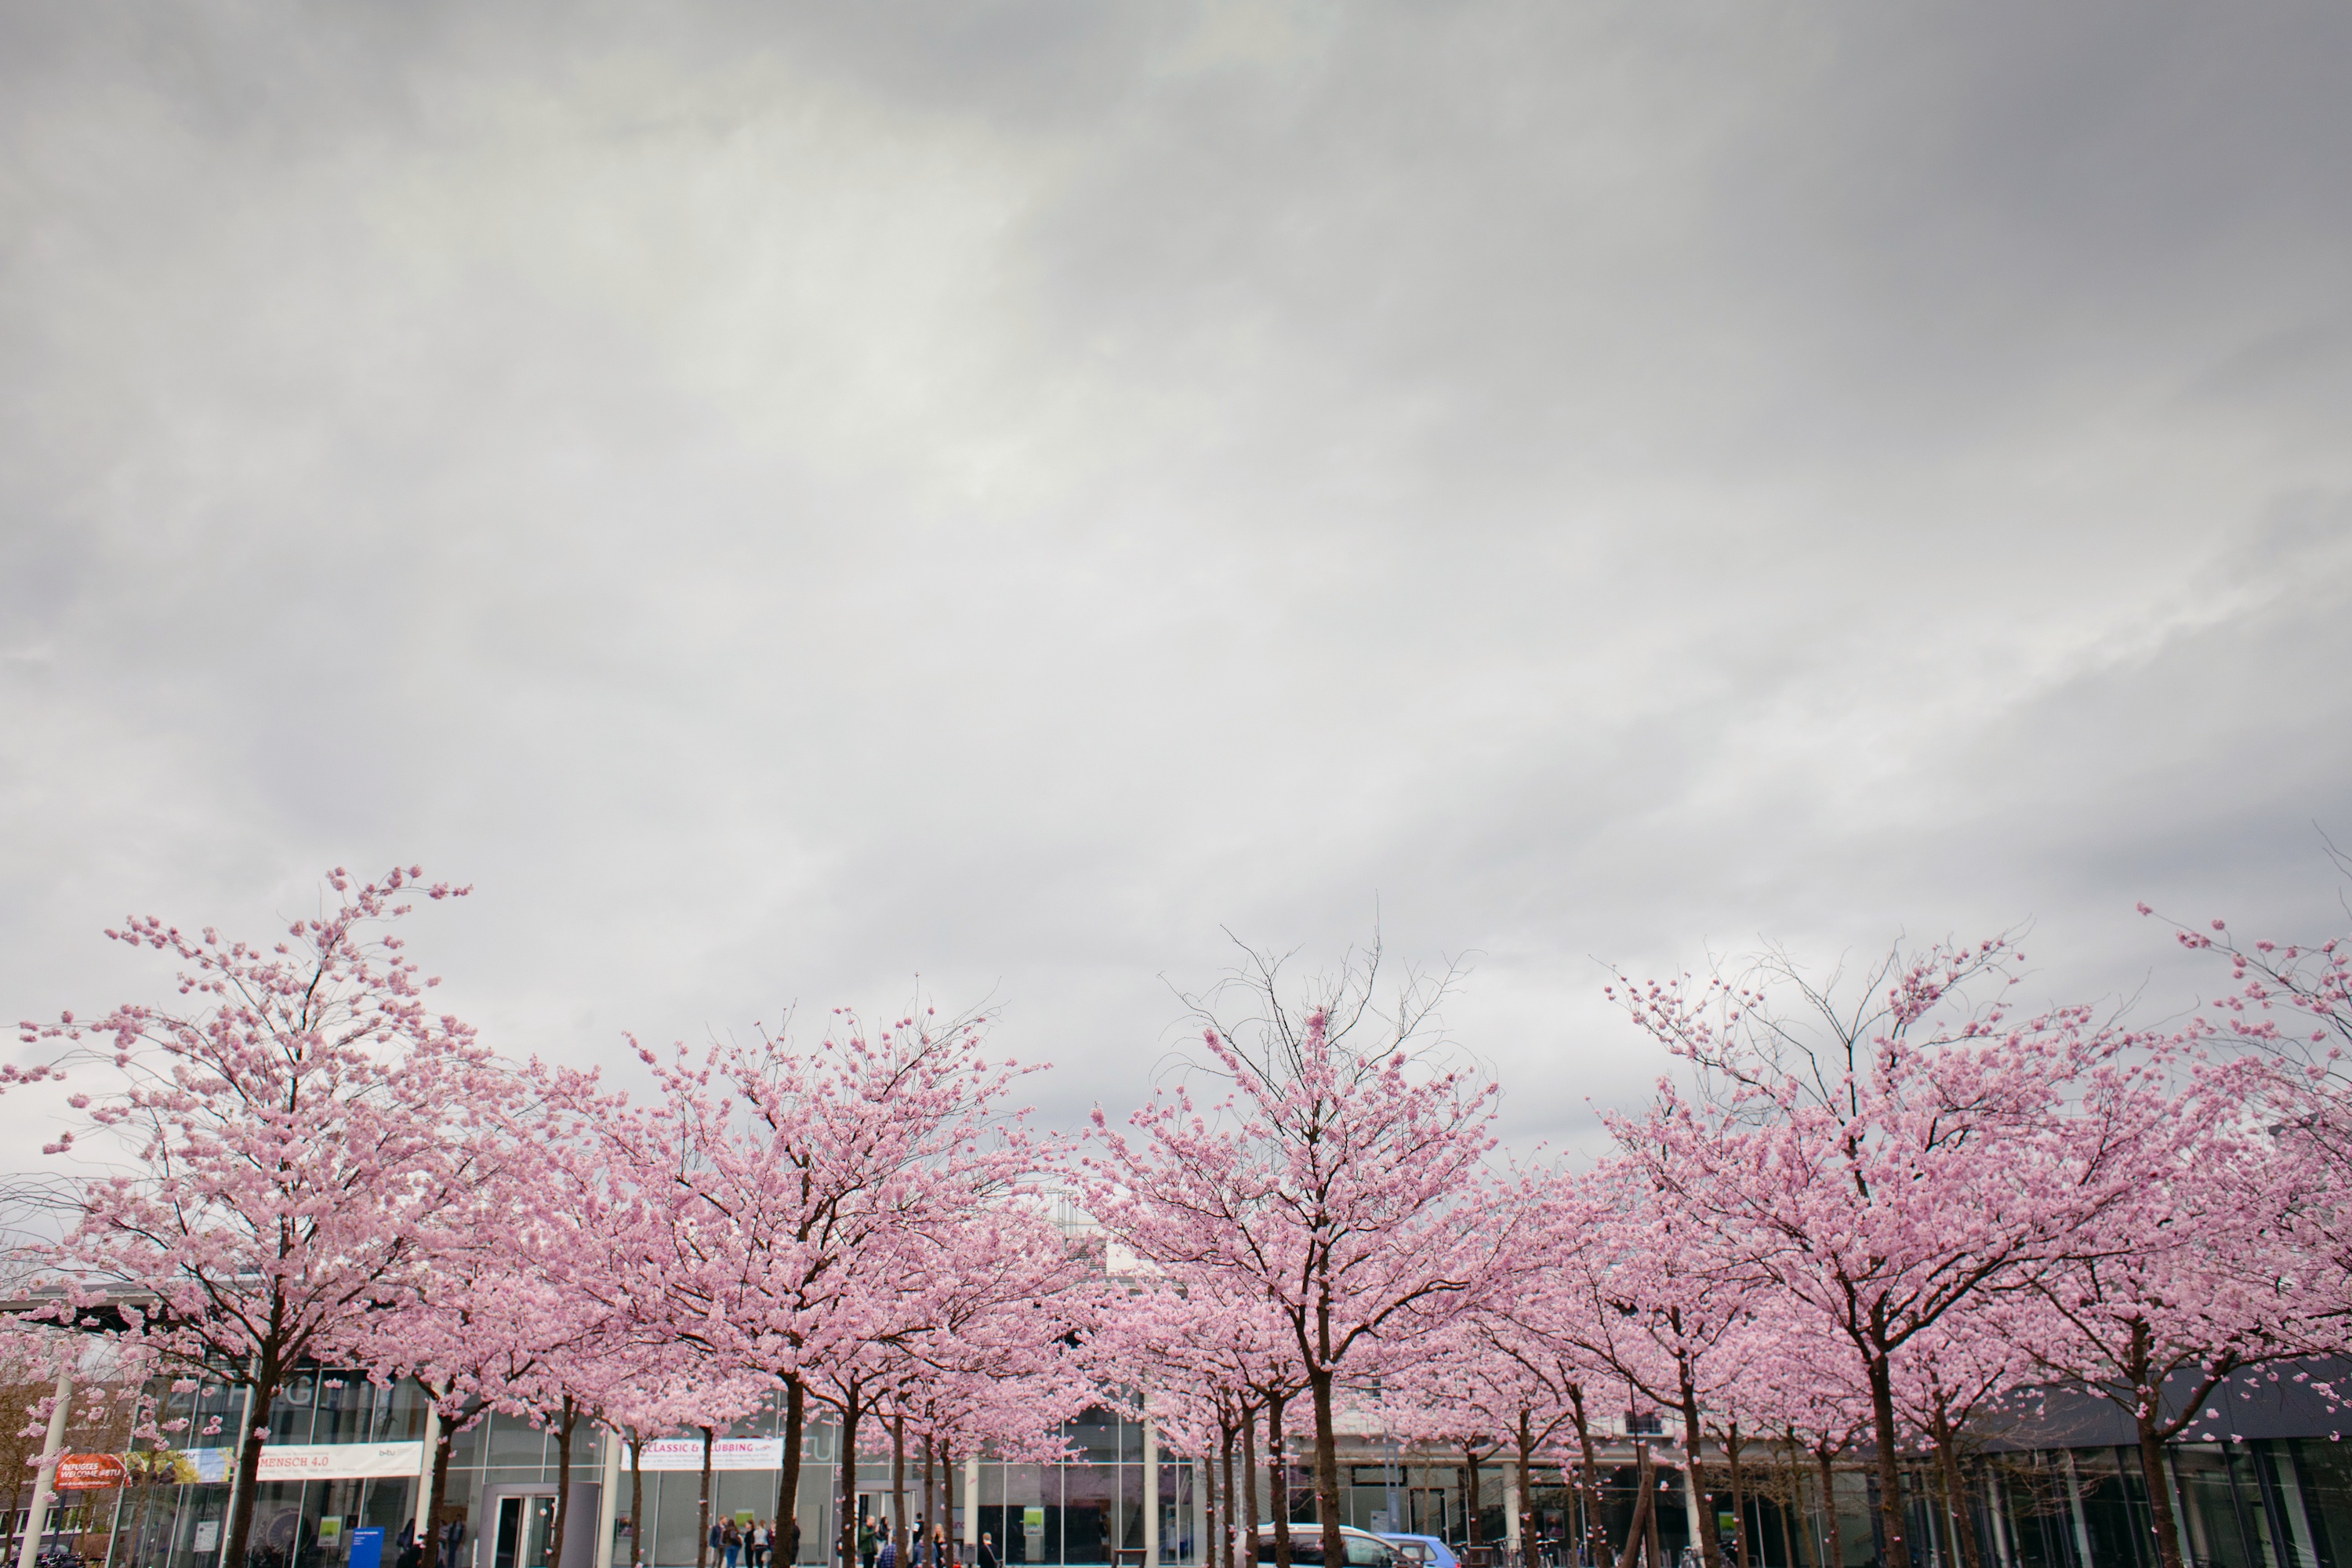
tree, blossom, cloud, plant, sky, morning, flower, cherry blossom, woody plant